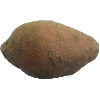
Label: potato_sweet